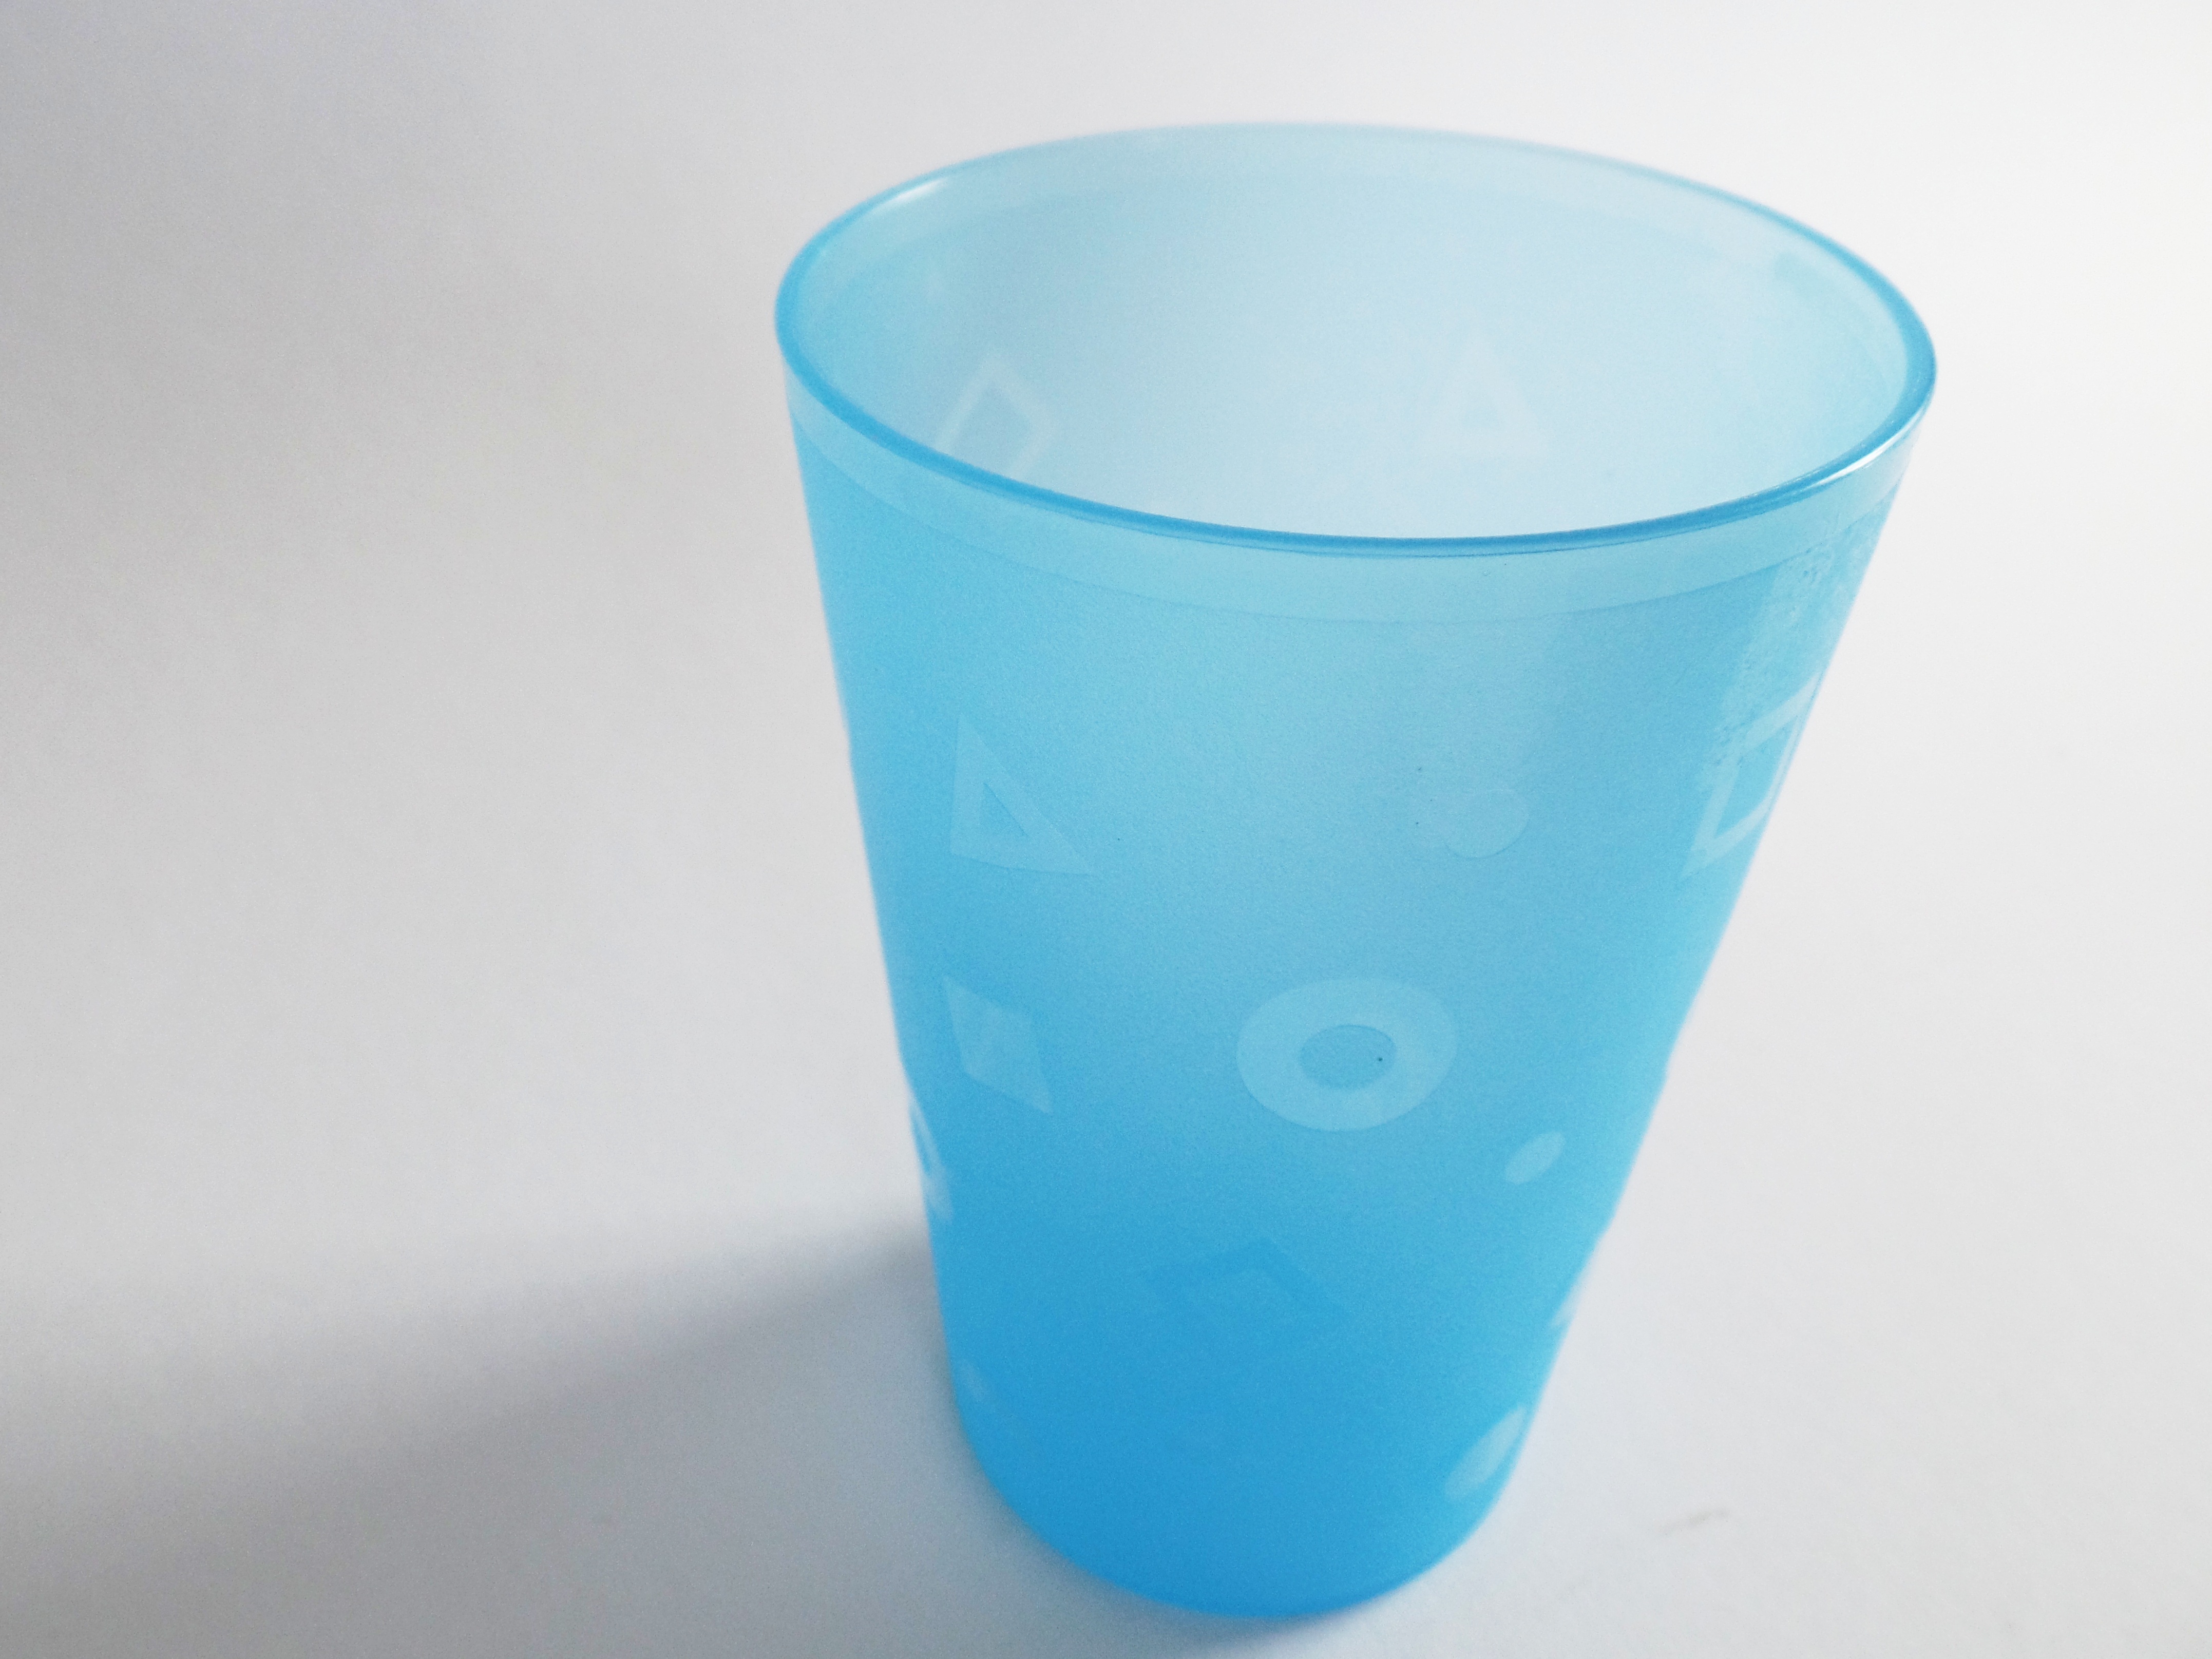
plastic, glass, cup, vase, ceramic, drink, blue, colorful, coffee cup, material, aqua, turquoise, flowerpot, beverages, cobalt blue, drinkware, plastic cups